Okonomiyaki

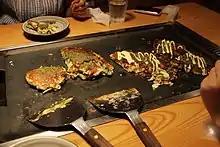
Kansai "okonomiyaki" on an iron griddle

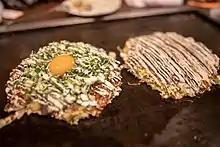
Two Kansai "okonomiyaki"

The dish is known for two distinct main variants, one in Kansai and Osaka and one in Hiroshima. Another variety is "hirayachi", a thin and simple type made in Okinawa.